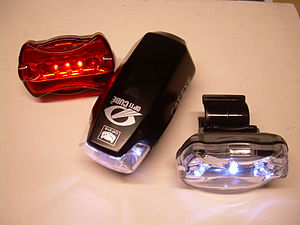
Lysdiodelygte
Forskellige diode-cykellygter
En lysdiodelygte eller blot diodelygte er en lygte, som lyser ved hjælp af lysdioder. Mange cykellygter benytter lysdioder.